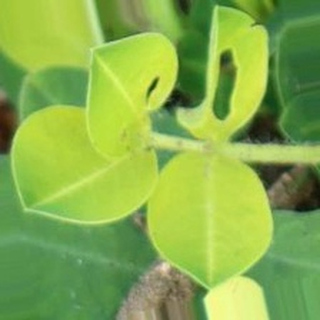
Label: groundnut_nutrition_deficiency